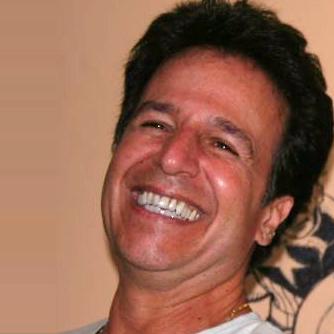
Age: 49